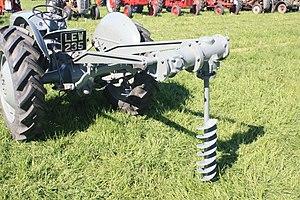
La Ferguson-Brown Company fut une société Britannique de machinerie agricole formée par Harry Ferguson en partenariat avec David Brown.